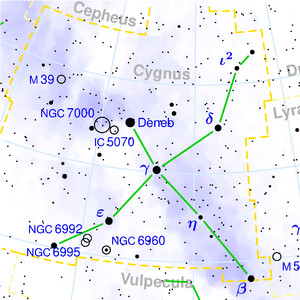
Svanen
Stjernebilledet Svanen (Cygnus).
Svanen er et markant stjernebillede på den nordlige sommerhimmel. Svanens klareste stjerner danner et tydeligt kors, hvorfor stjernebilledet også har navnet Nordkorset. Stjernebilledet har form som en flyvende svane, hvor den klareste stjerne, Deneb, danner halen mens Albireo danner hovedet sammen med en tredje stjerne.